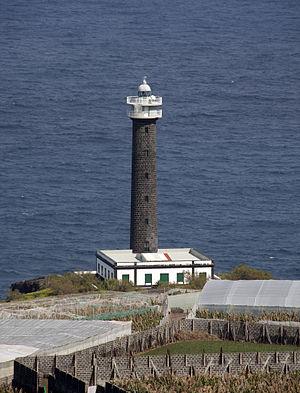
Le phare de Punta Cumplida est un phare situé sur Punta de la Orchilla à 5 km de la commune de Barlovento sur l'île de La Palma, dans les Îles Canaries.